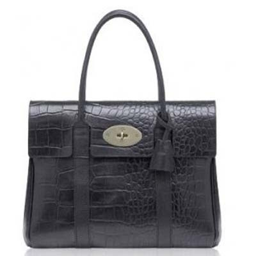
bag that will never go out of style .